Dungeon Master II: The Legend of Skullkeep

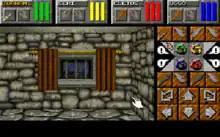
In-game screenshot showing MS-DOS version graphics

Graphics: There are many graphical differences between the DOS and Amiga versions. For example, the title and endgame animations are very different. Items graphics also change: the Amiga version, while marked as an AGA game, is actually running in 32 color ECS mode (evident by the fact that it runs on Amiga 600 computers with 2MB RAM) colors, whereas the DOS version has 256 color VGA graphics. While the PC-9821 has 256 color graphics, the PC-9801 version uses dithered graphics to fit within the PC-9801's palette.